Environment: real
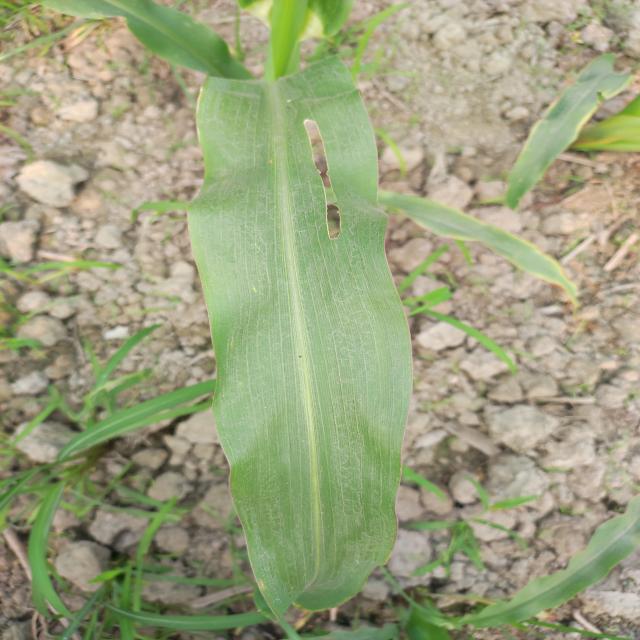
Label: fall_armyworm